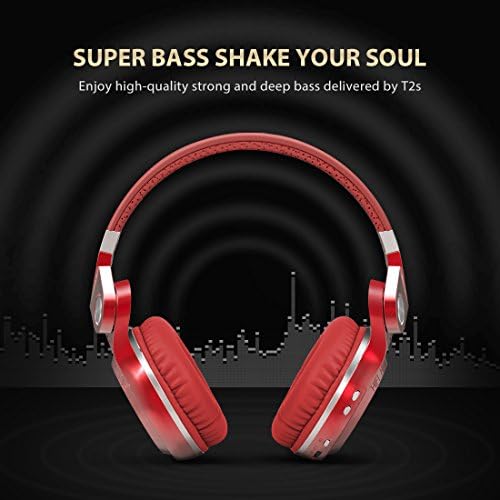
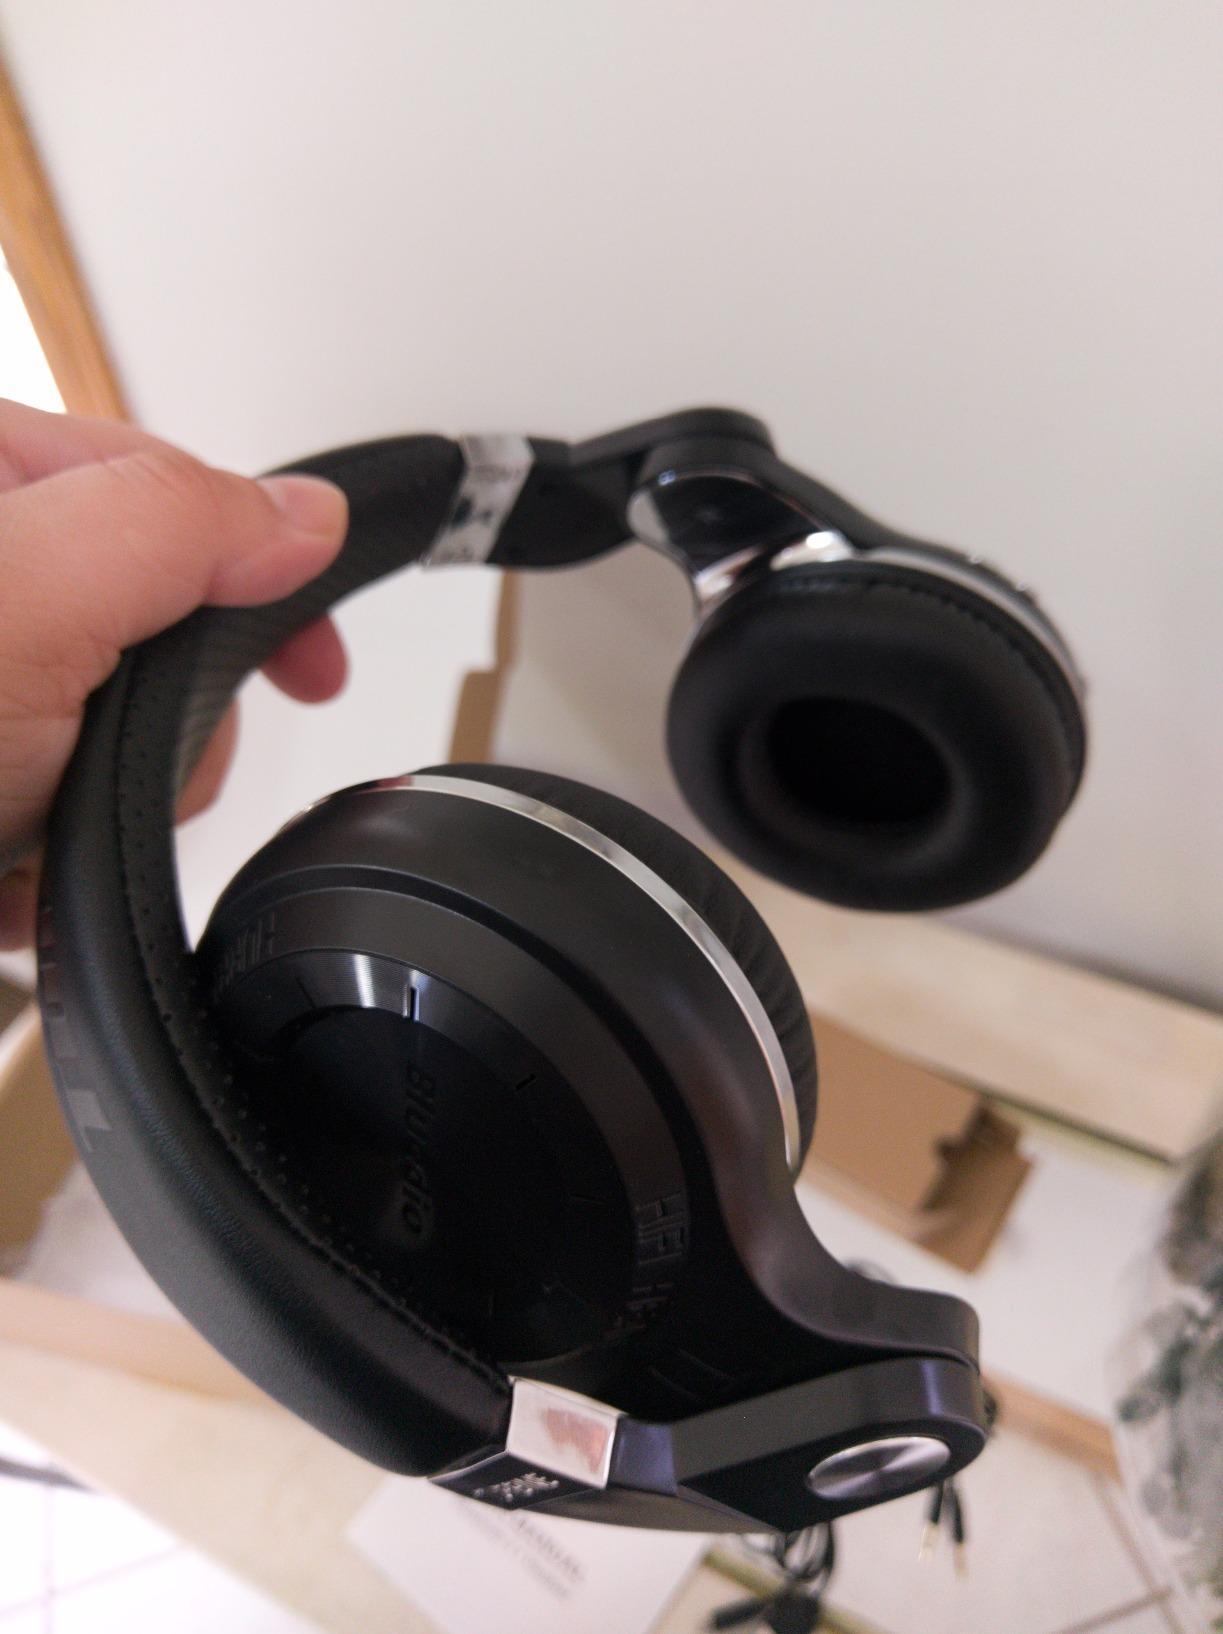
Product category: headphones
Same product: no